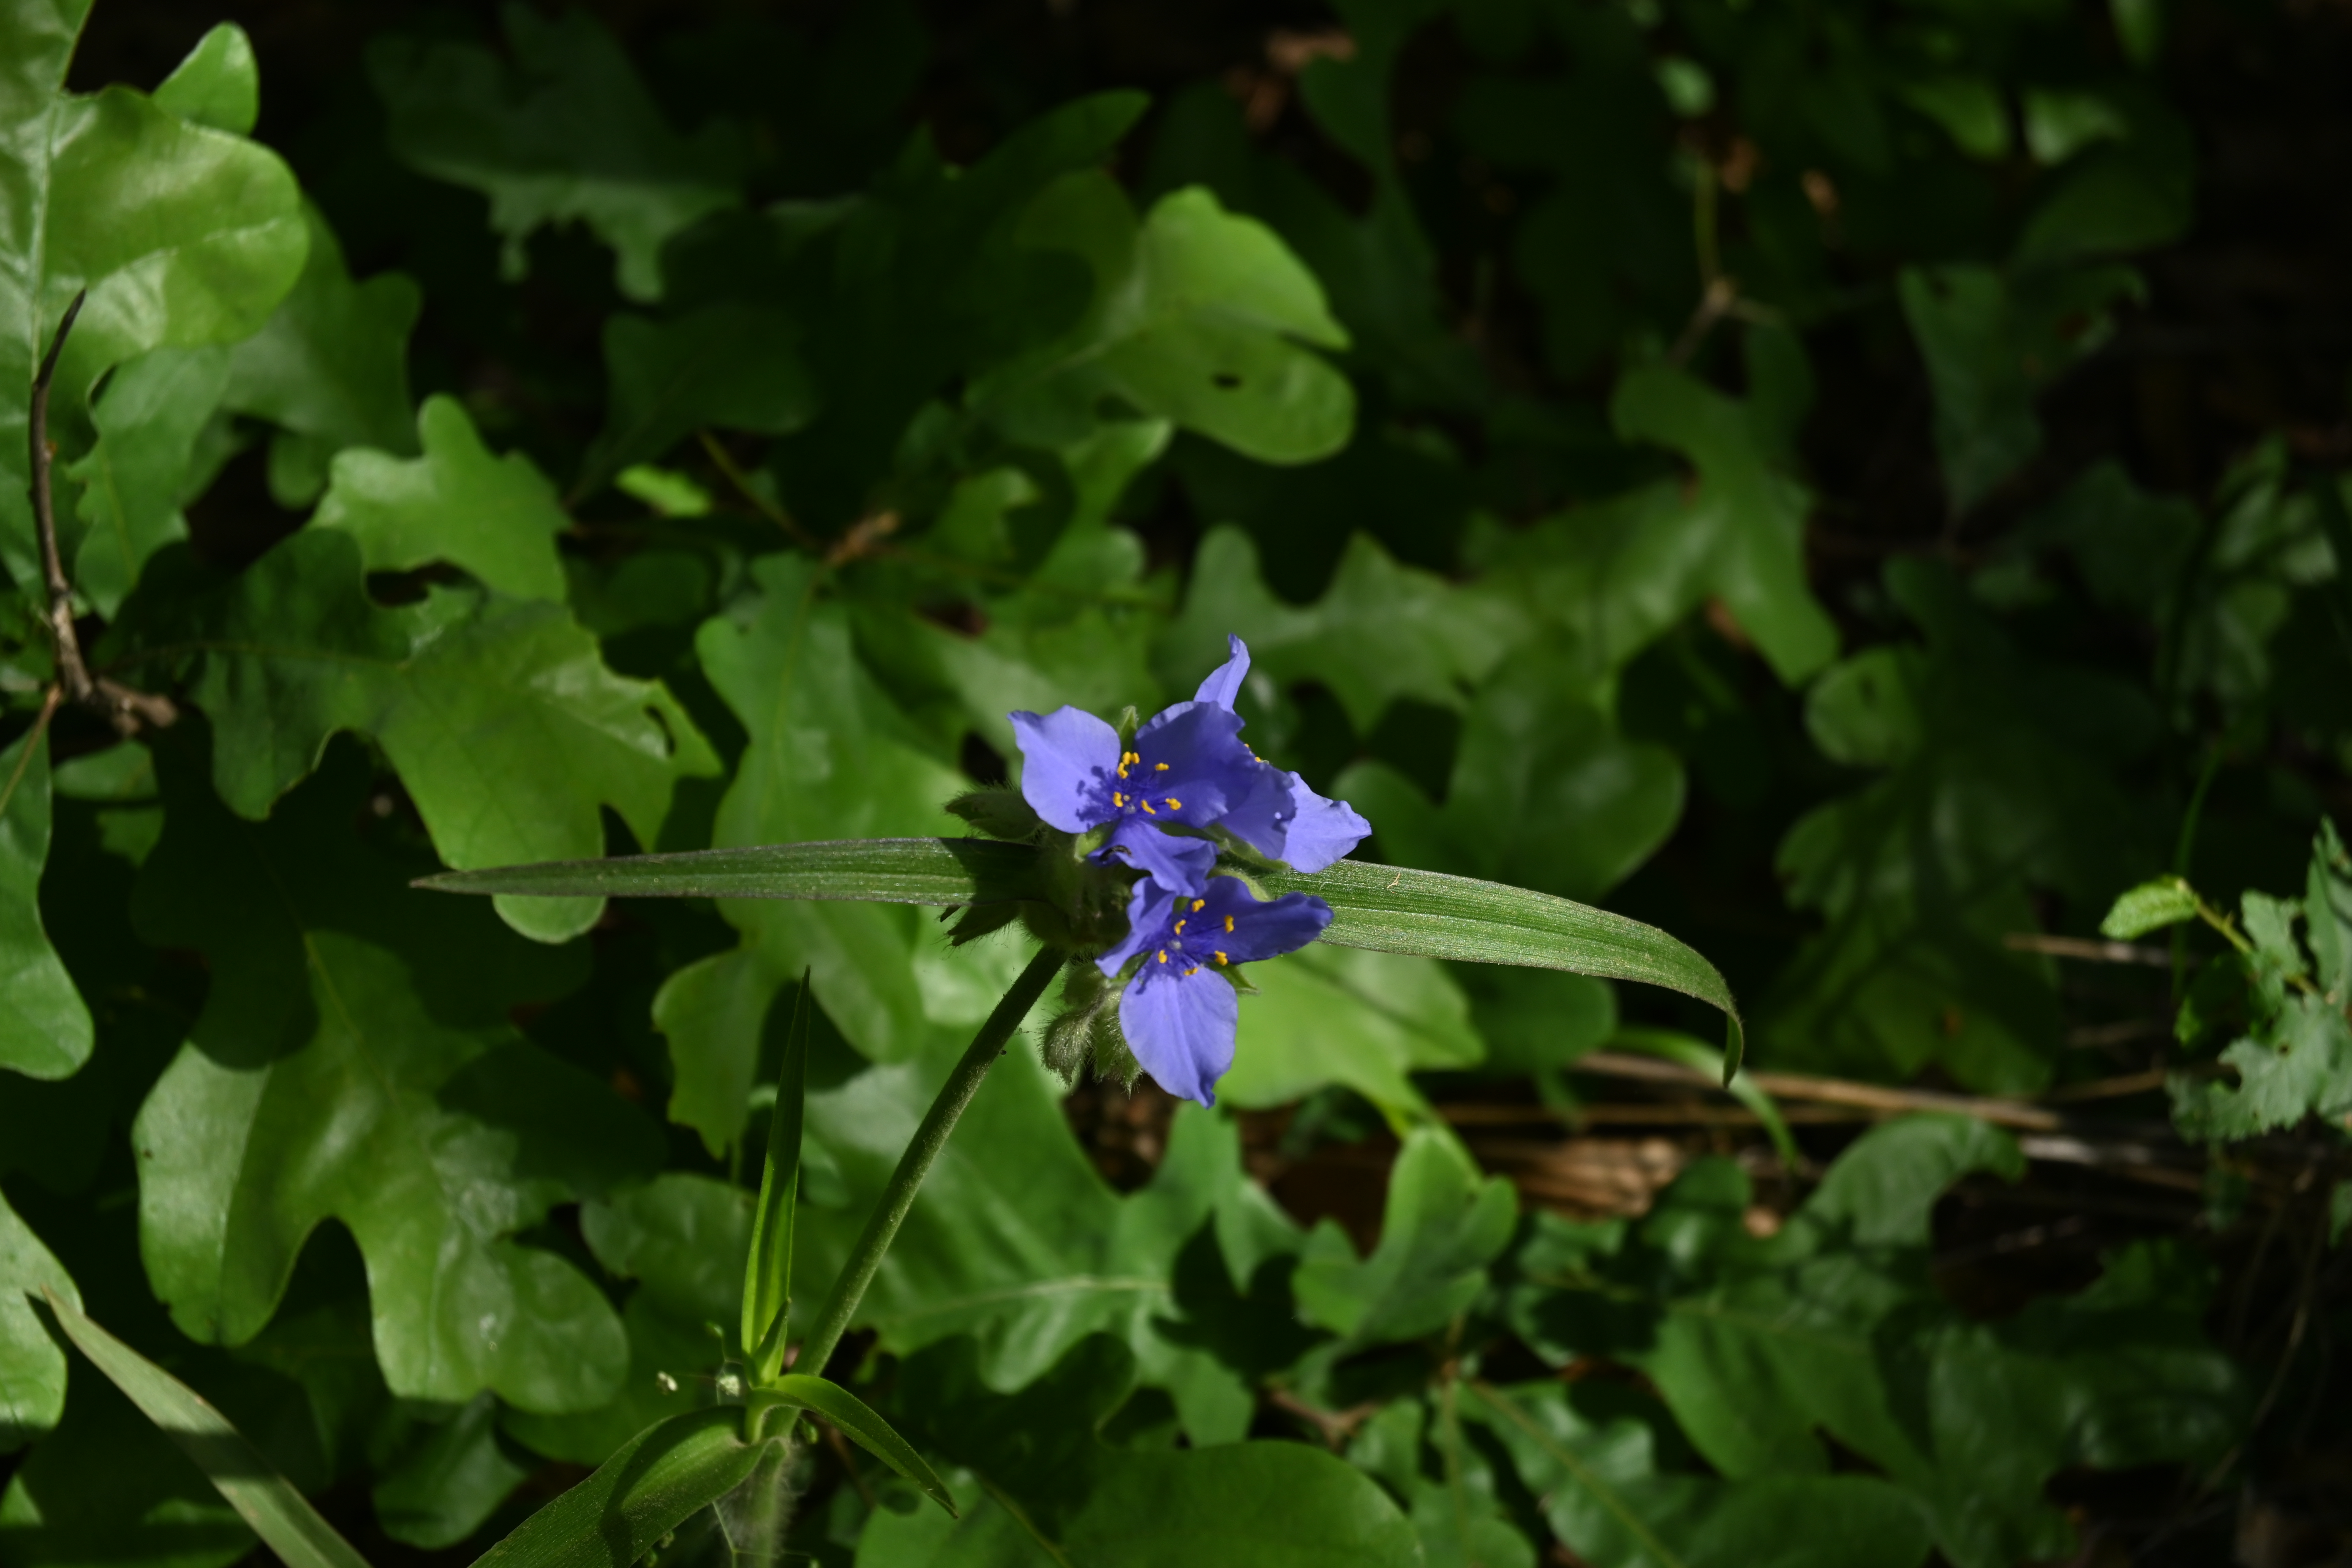
purple, blue, flowers, tiny, green, nature, outdoors, texas, Scroggins, nikon, NikonZ50, flower, plant, petal, terrestrial plant, grass, herbaceous plant, groundcover, annual plant, flowering plant, subshrub, shrub, electric blue, Forb, vascular plant, wildflower, herb, bellflower family, dayflower, gentian family, Acanthus family, monkshood, spiderwort, nightshade family, lobelia